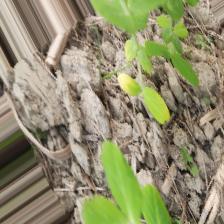
Label: Ascochyta blight